Answer in natural language. How many Doorways are visible in the scene? Choose between the following options: 1, 4, 2, 0 or 3
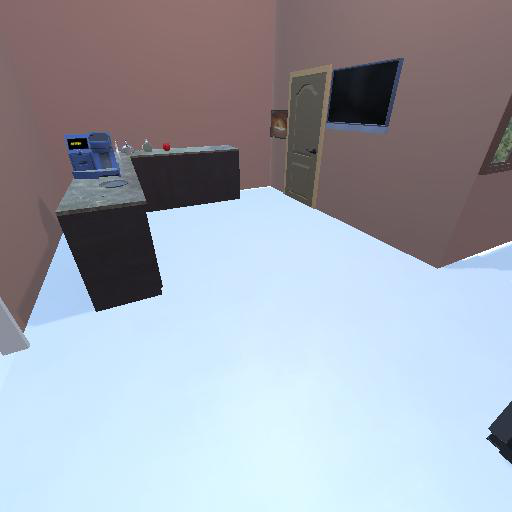
<answer>1</answer>